John C. West (philatelist)

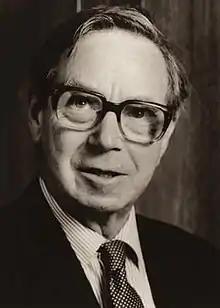

John Clifford West (June 1922 – October 2016) was president of the Institution of Electrical Engineers and vice-chancellor of the University of Bradford. He was a philatelist who specialised in Chile and was appointed to the Roll of Distinguished Philatelists in 2000. He was a fellow of the Institute of Paper Conservation and the Royal Philatelic Society London.